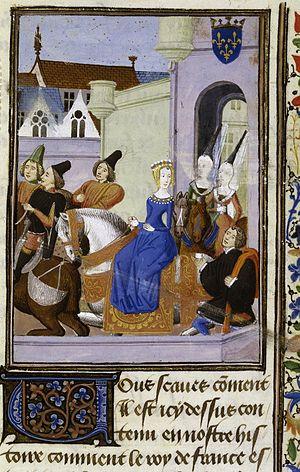
Isabeau de Bavière, aussi connue sous le nom d'Isabelle de Bavière ou d'Isabeau de Wittelsbach-Ingolstadt, née vers 1370 à Munich, dans le duché de Bavière-Landshut, et morte le 24 septembre 1435 à Paris, dans le royaume de France, est reine de France du 17 juillet 1385 au 21 octobre 1422 en tant qu'épouse de Charles VI. Issue de la puissante maison de Wittelsbach-Ingolstadt, elle est la fille aînée du duc Étienne III de Bavière et de son épouse Taddea Visconti, originaire d'une éminente famille noble qui règne sur la ville italienne de Milan. À environ quinze ans, Isabeau de Bavière est envoyée en France pour y épouser le roi Charles VI, avec lequel elle convole quelques jours après leur première rencontre.
Valentine Visconti est une princesse milanaise devenue duchesse d'Orléans par son mariage avec Louis d'Orléans, frère du roi de France Charles VI, et mère du poète Charles Ier d'Orléans.